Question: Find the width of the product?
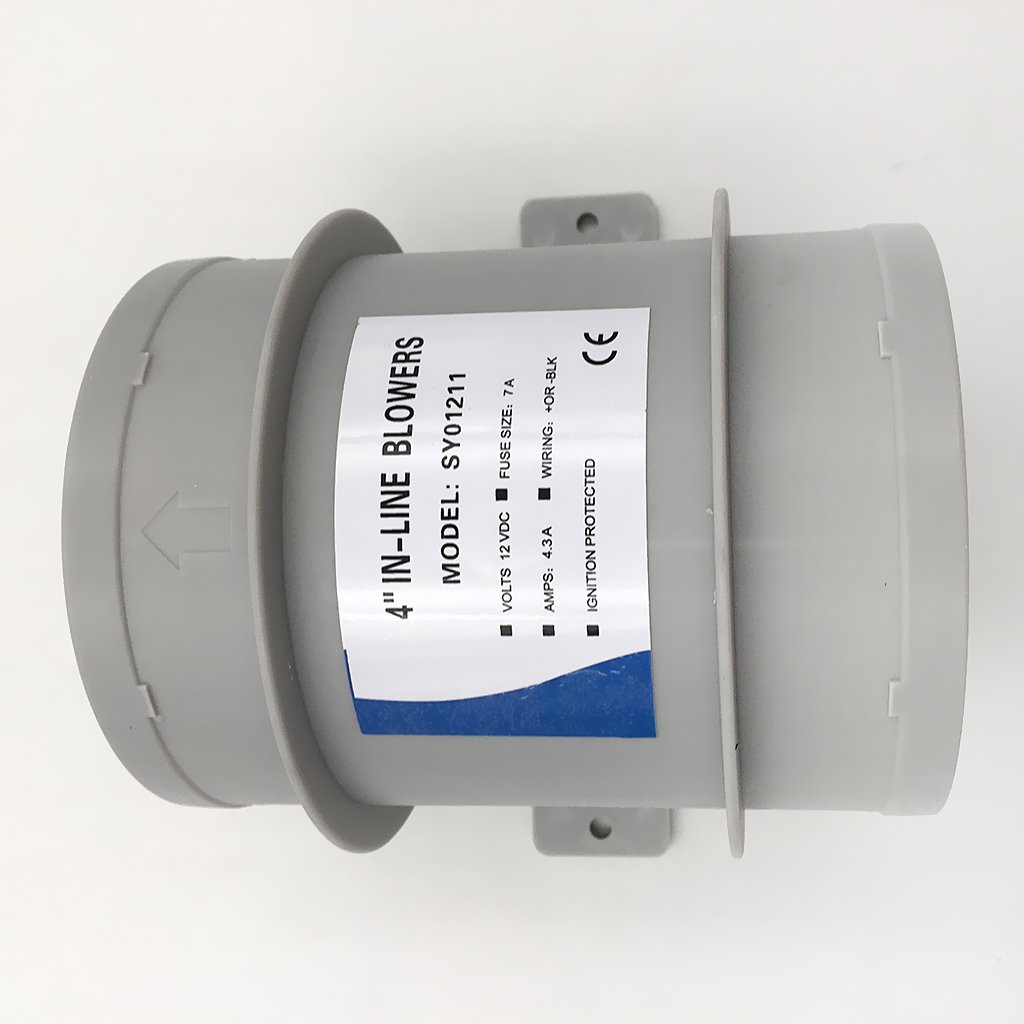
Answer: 4.0 inch